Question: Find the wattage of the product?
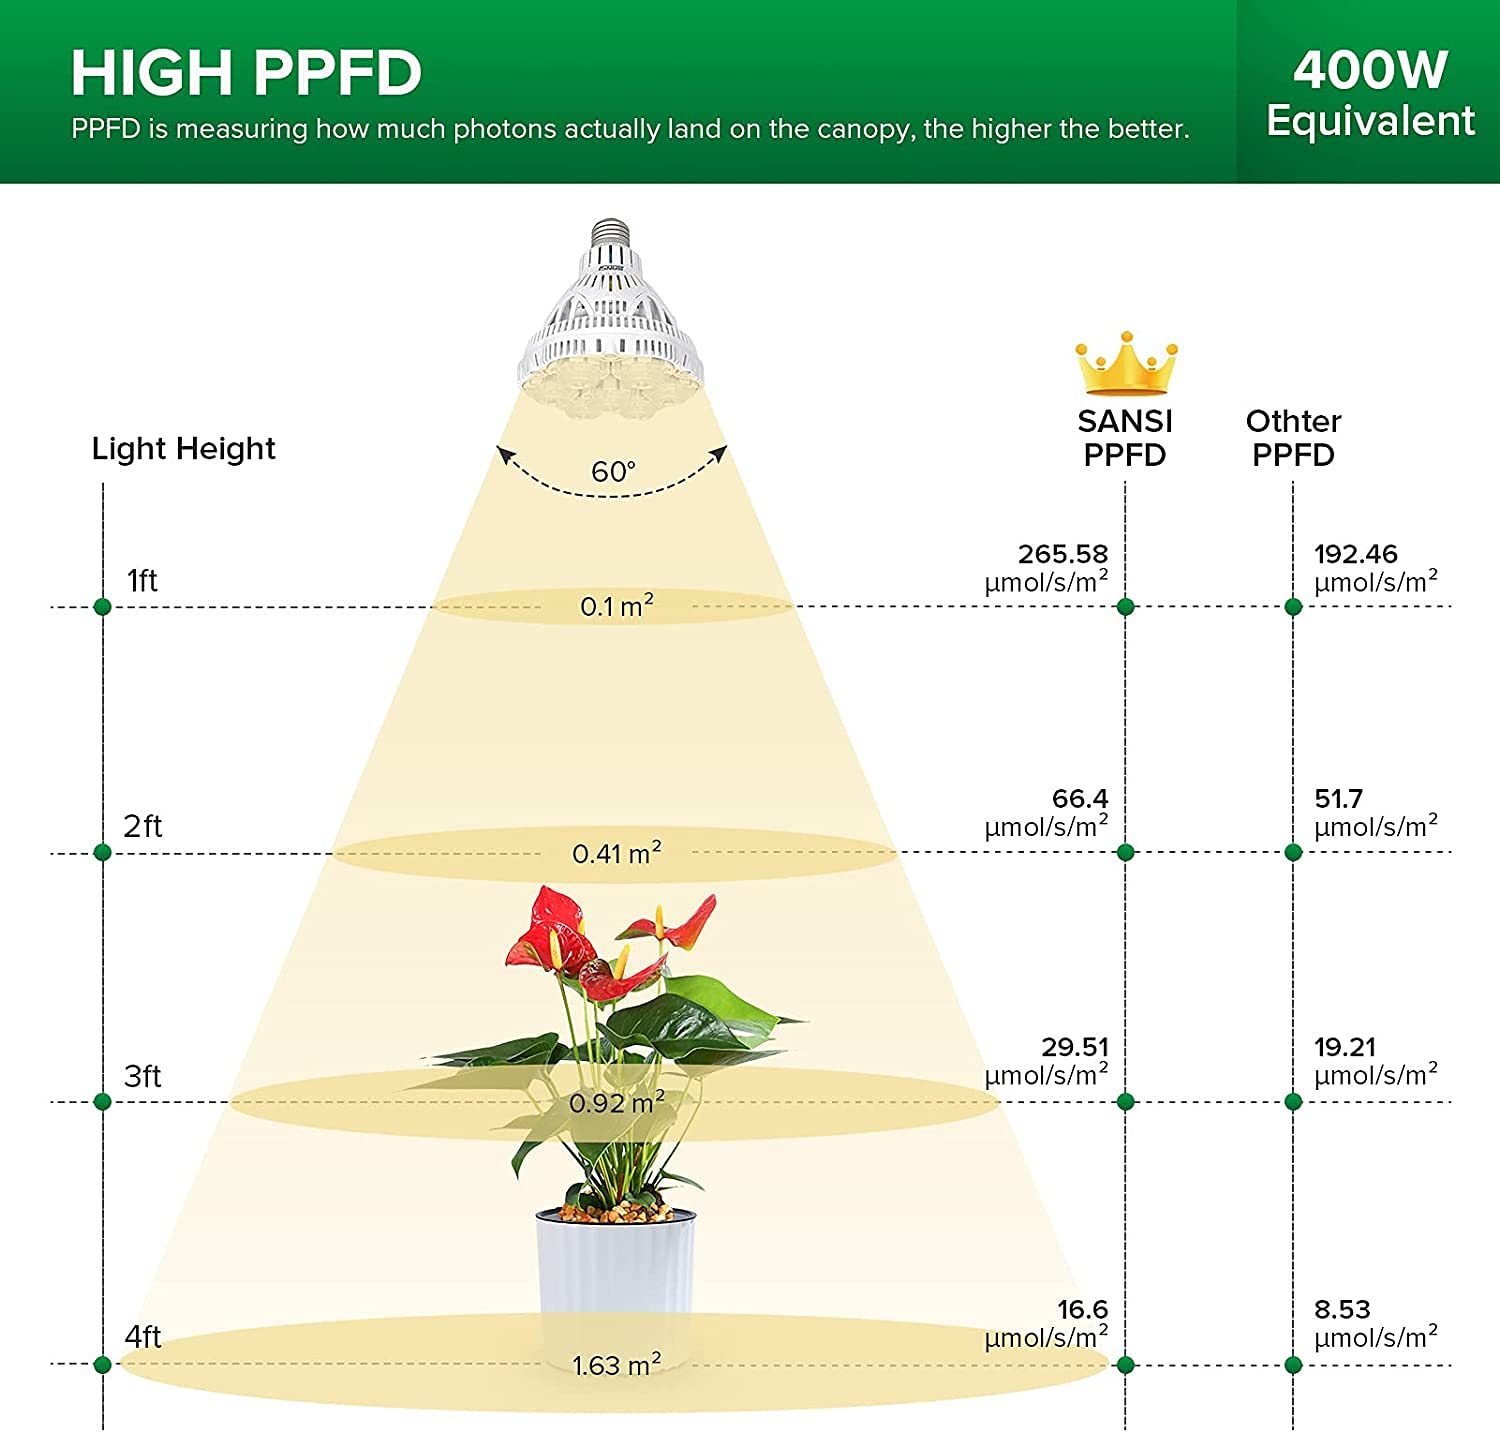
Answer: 400.0 watt